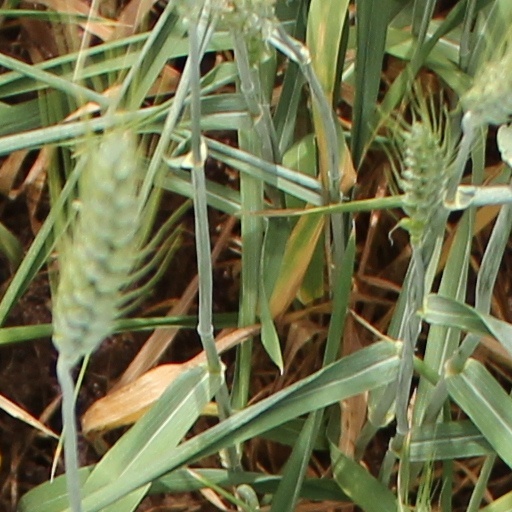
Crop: wheat